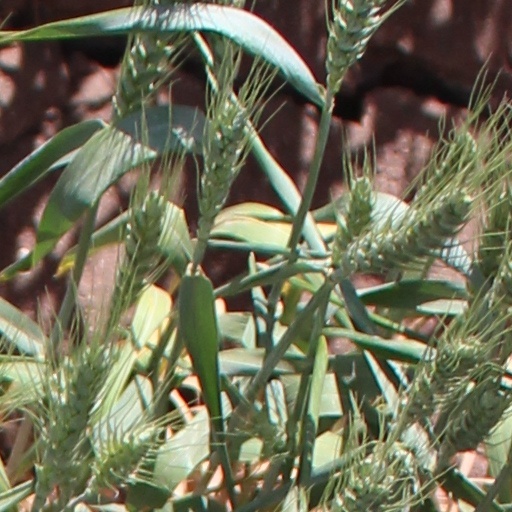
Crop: wheat